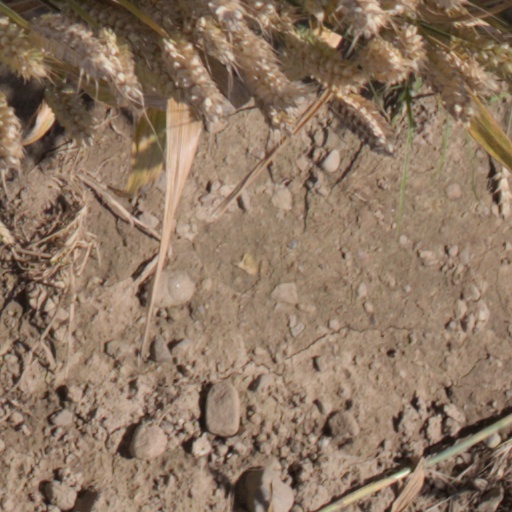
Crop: wheat